Philippine Constabulary Band

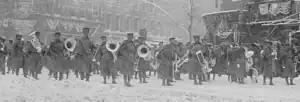
The Philippine Constabulary Band assembles in a snowstorm prior to the 1909 U.S. presidential inaugural parade.

The Philippine Constabulary Band was the lead unit in the United States presidential inaugural parade of 1909, which saw its former patron William Howard Taft inaugurated as president of the United States. It was the first time a band other than the United States Marine Band served as the musical escort to the president of the United States. (The Band of the Philippine Scouts appeared at the 1905 inaugural of Theodore Roosevelt, but did not lead the procession.) The 1909 inaugural parade occurred in a record-setting snowstorm, and was the first time most of the bandsmen had seen snow. Afterwards, "The New York Times" wrote of the band's appearance: